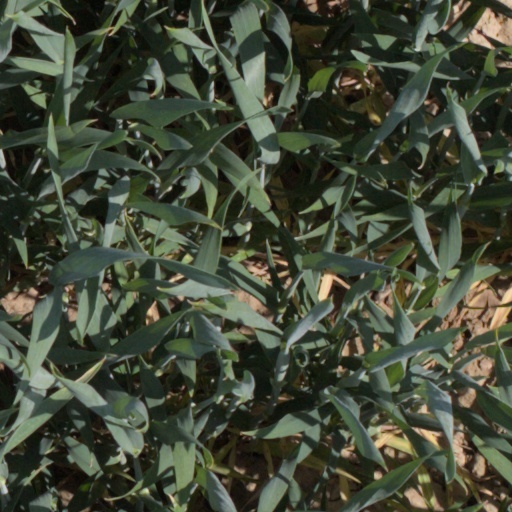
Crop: wheat